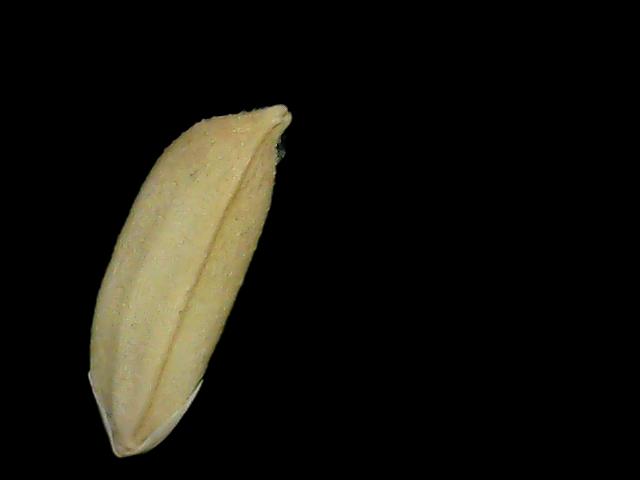
Rice variety: Br23